List of LGBTQ Academy Award winners and nominees

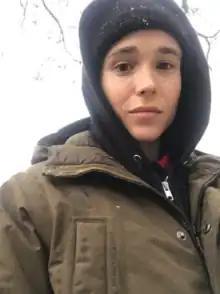
Elliot Page, trans non-binary and queer, nominated for 1 Oscar.

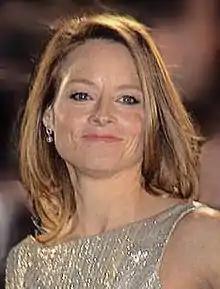
Jodie Foster, winner of 2 Oscars, nominated for 5.

The following list is composed of actresses who have been claimed to be LGBT by others. They have been outed by a third party either while alive or after their death. However, they never publicly came out.